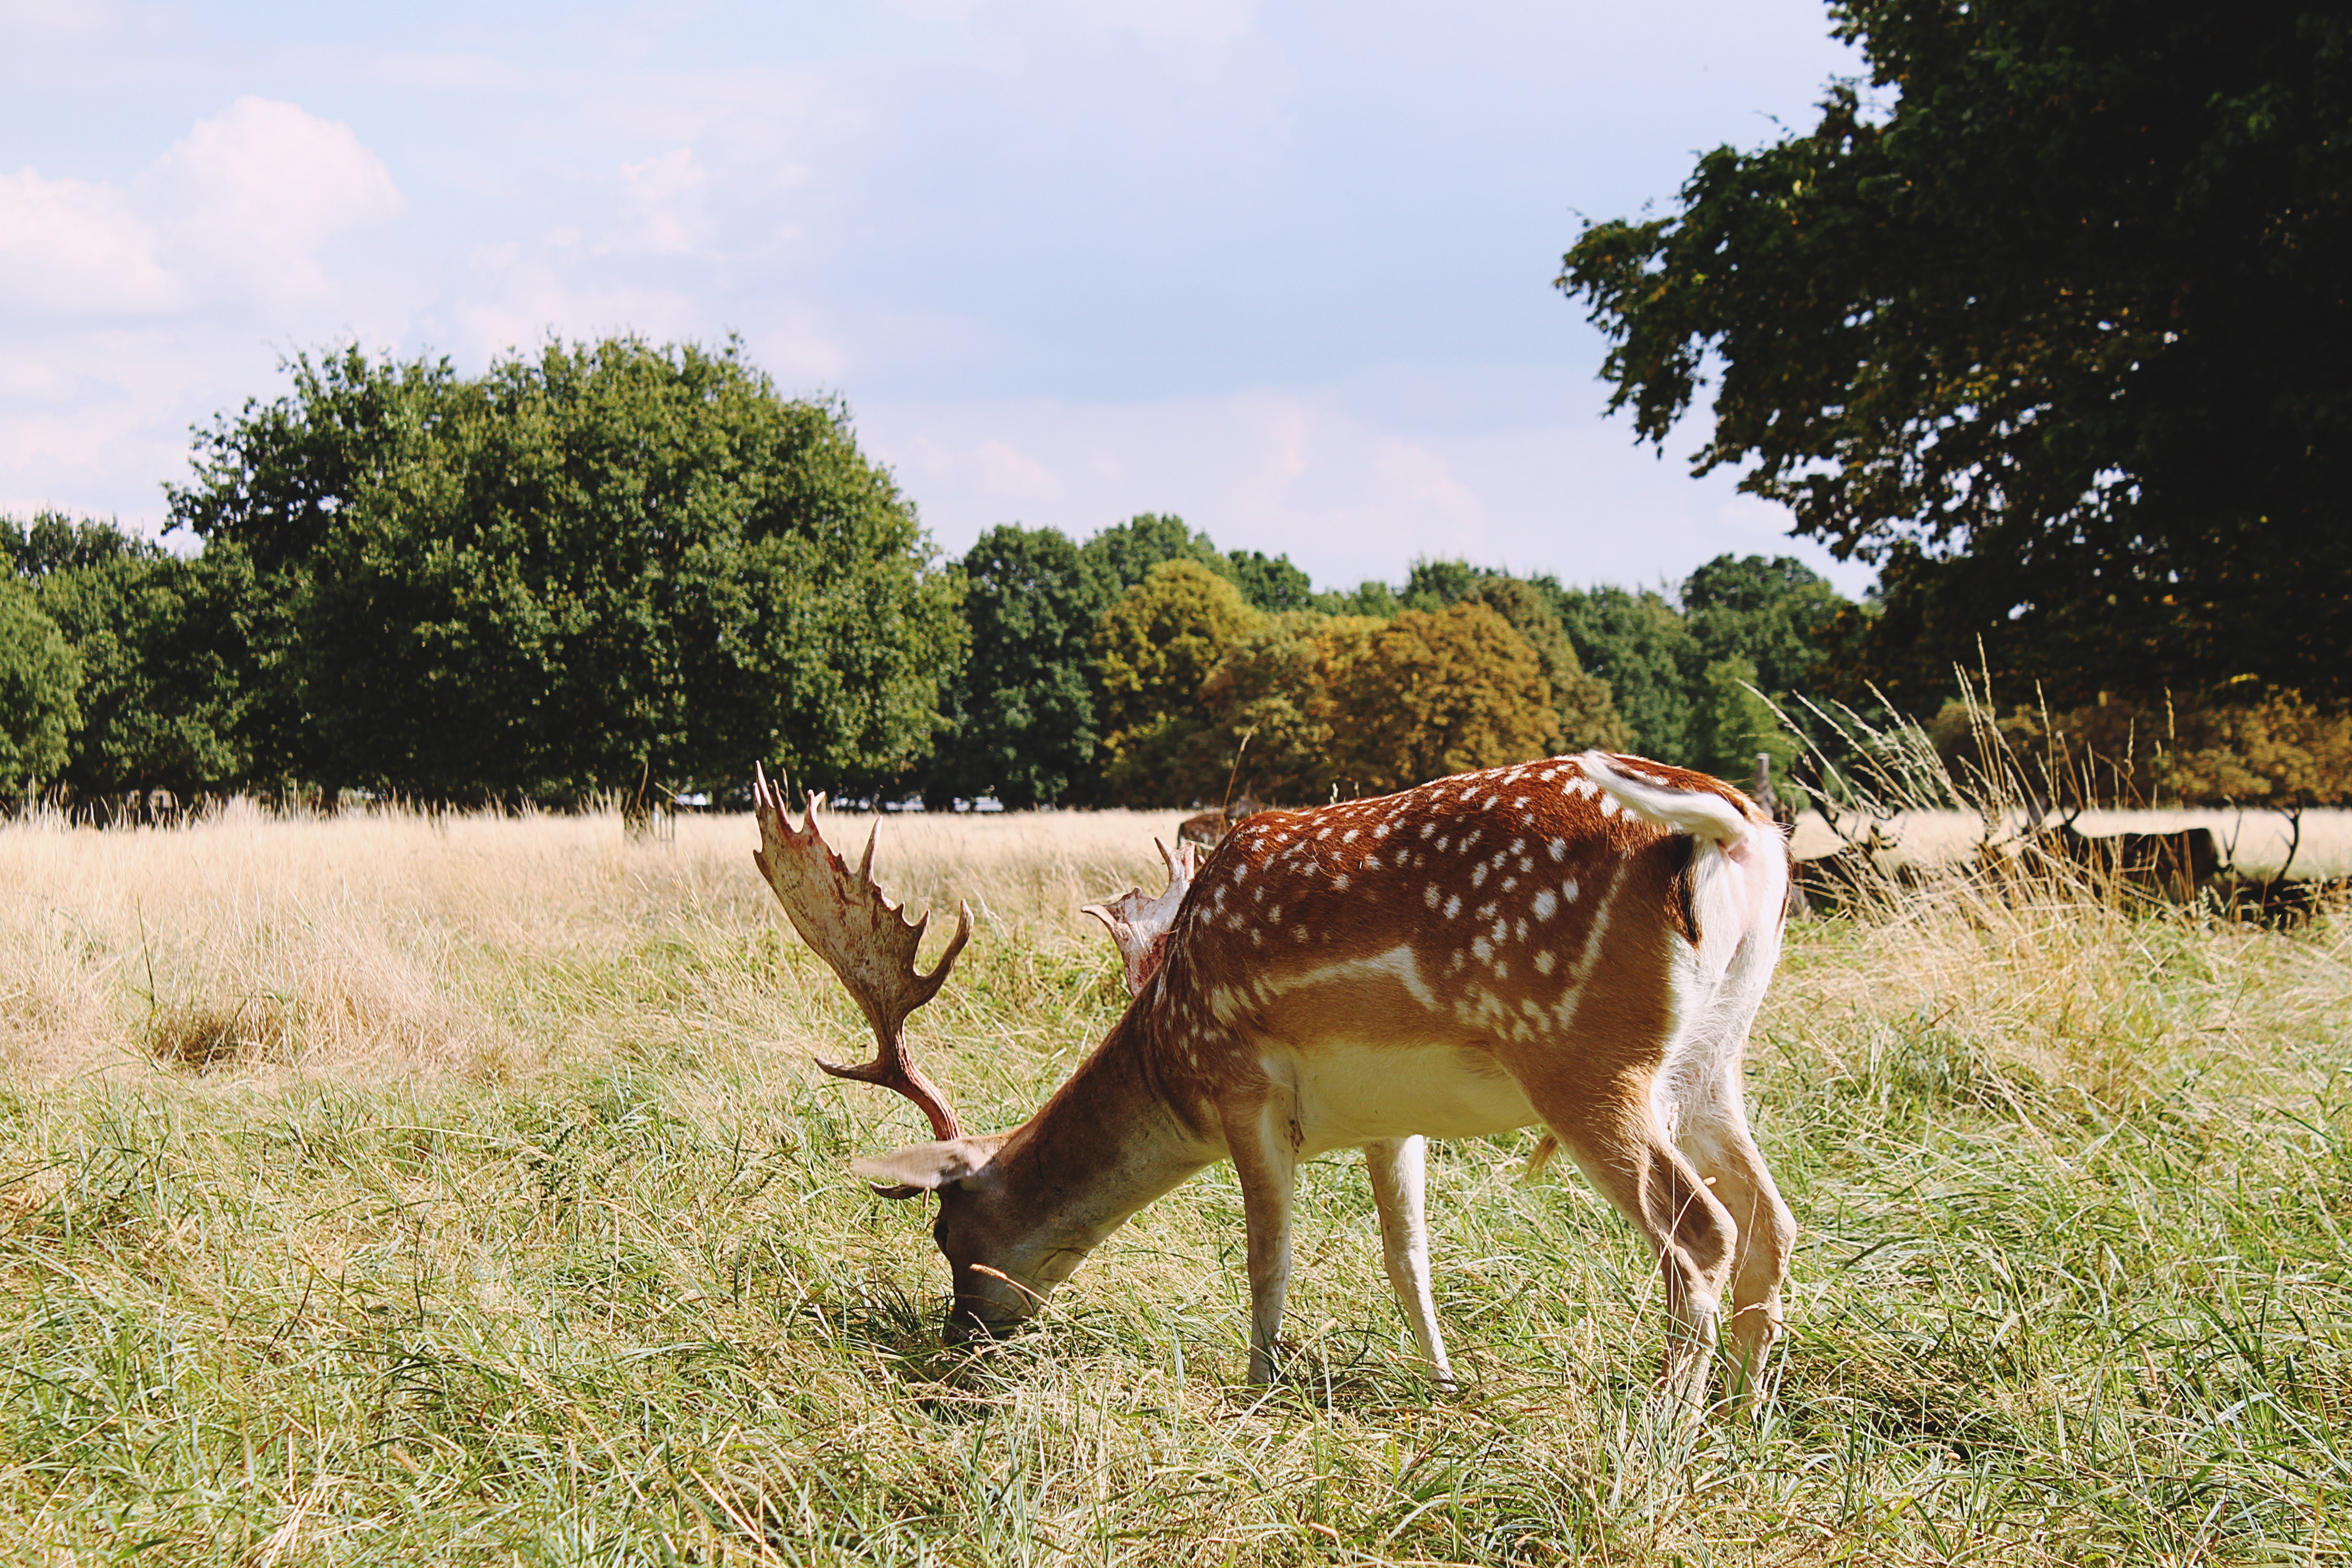
prairie, wildlife, deer, herd, pasture, grazing, mammal, fauna, savanna, grassland, safari, ecosystem, white tailed deer, cattle like mammal